East Java

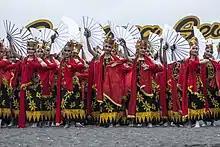
Gandrung, iconic Banyuwangi dance

East Java has a number of distinctive art. Ludruk is one of the East Javanese art is quite well known, namely the art of the stage that generally all the players are male. Unlike the Ketoprak which tells the life of the palace, ludruk tells the daily life of ordinary people, often spiced with humor and social criticism, and generally opened with Dance Remo, and parikan. Currently traditional ludruk groups can be found in the area of Surabaya, Mojokerto and Jombang; although its presence increasingly defeated by modernization.